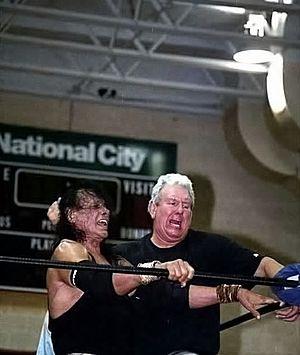
Robert Keith « Bob » Orton, Jr., né le 10 novembre 1950 à Kansas City, est un catcheur américain à la retraite. Il est le père de Randy Orton et le fils de Bob Orton, Sr..